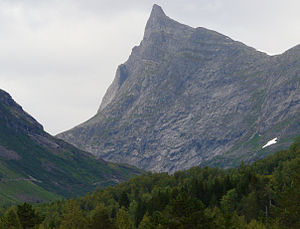
Hornindalsrokken
Hornindalsrokken i august  2008
Hornindalsrokken er et 1.526 meter højt bjerg på grænsen mellem Volda, Stranda og Ørsta kommuner i Møre og Romsdal] fylke i Norge. Hornindalsrokken bliver ofte omtalt som Honndalsrokken, eller bare Rokken eller Rokkjen.